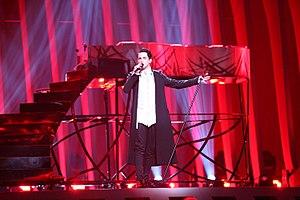
Under the Ladder est une chanson composée et interprétée par le chanteur ukrainien Mélovin. Elle est sortie le 18 janvier 2018 en téléchargement numérique.